Shihezi University

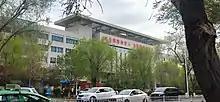
Street view by the campus

The campus covers 1,802,000 square meters. It has 1,214,000 square meters of building, and the area of its laboratories is 184,100 square meters. The library has a collection of 3,000,000 Chinese and foreign books and periodicals, and is only one model project in Xinjiang, as university digital libraries in State High-tech Project 863. It has a book collection spot of the UN's Food and Agriculture Organization (FAO).